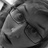
Emotion: surprise